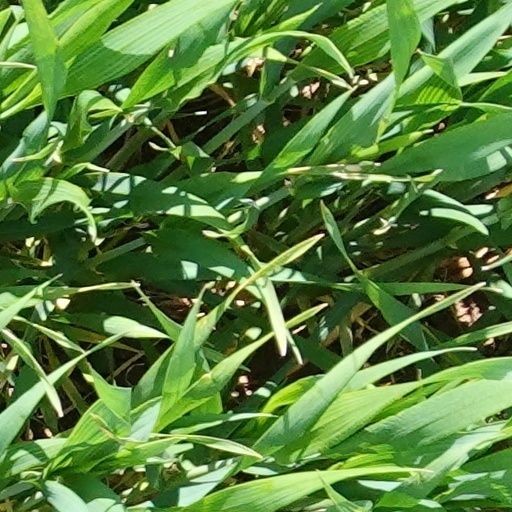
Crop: wheat